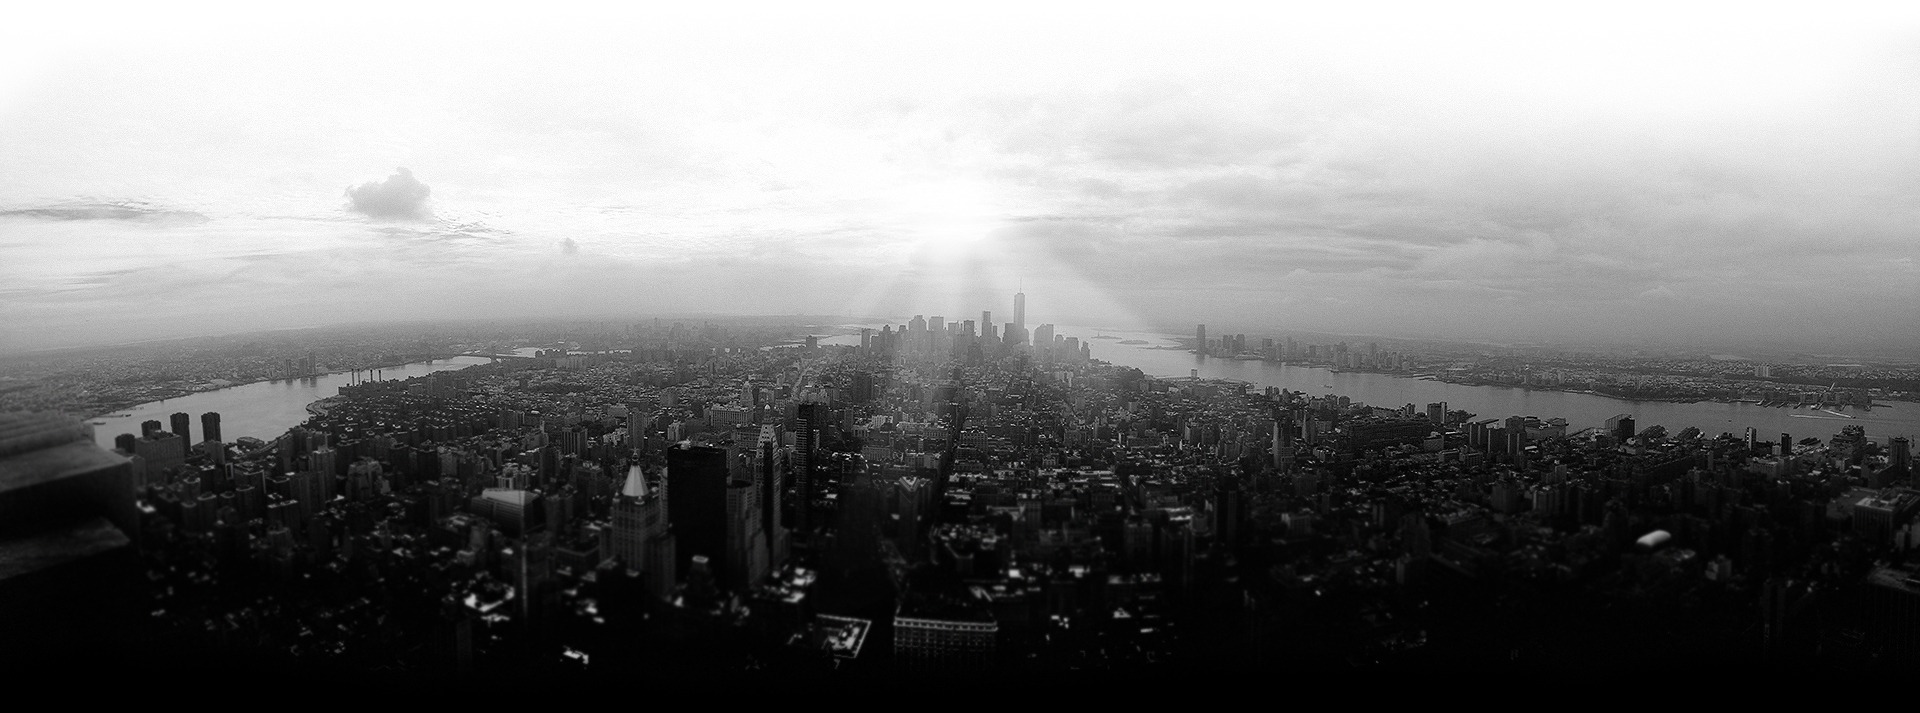
horizon, cloud, black and white, sky, fog, mist, skyline, photography, sunlight, morning, town, view, dawn, city, atmosphere, urban, new york, manhattan, new york city, cityscape, panorama, dusk, weather, usa, haze, darkness, monochrome, clouds, skyscrapers, buildings, towers, rooftops, metropole, monochrome photography, atmospheric phenomenon, atmosphere of earth